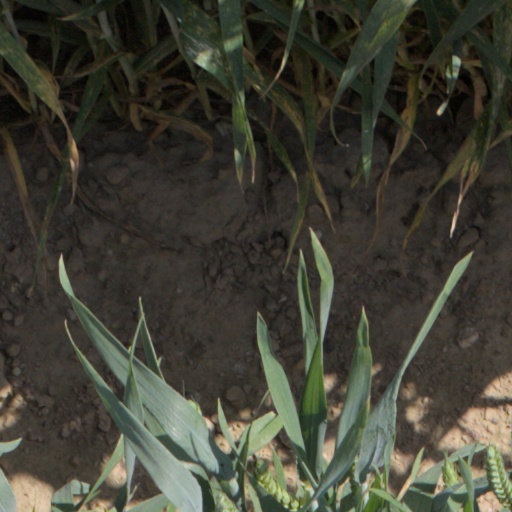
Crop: wheat